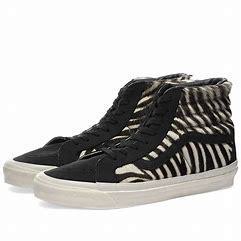
Brand: Vans
Model: UA SK8 Hi